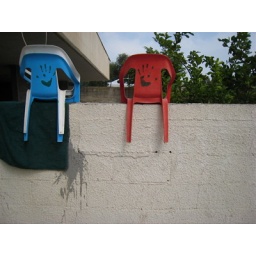
These chairs were hanging on a wall in Nazareth. Thought they were interesting.